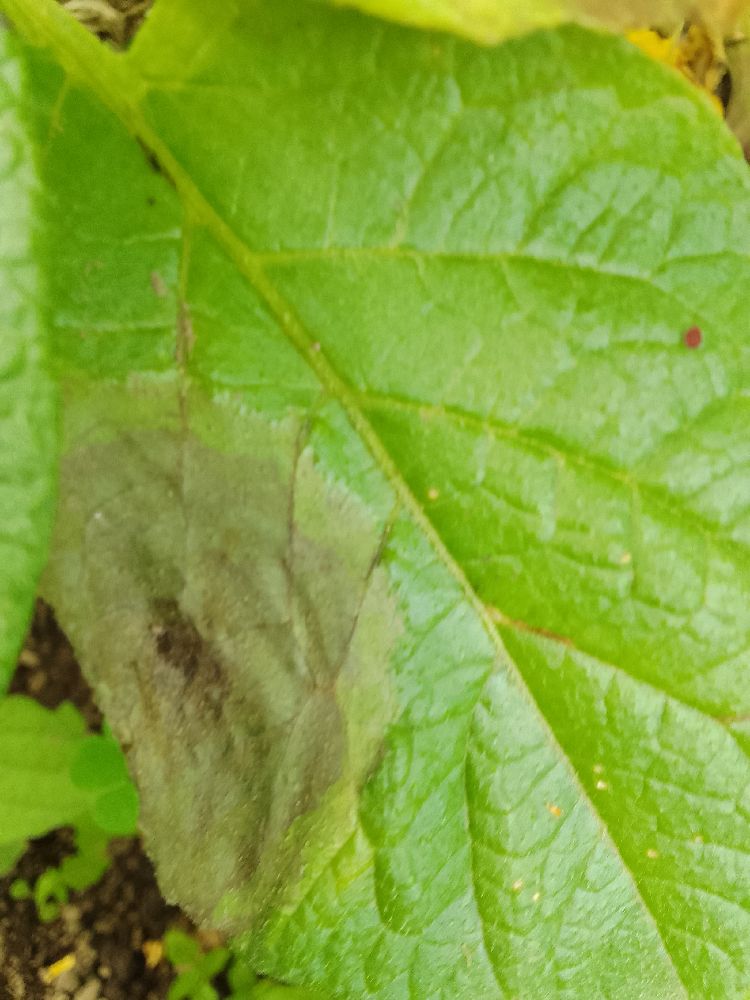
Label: Late blight